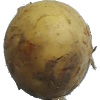
Label: Potato White 1